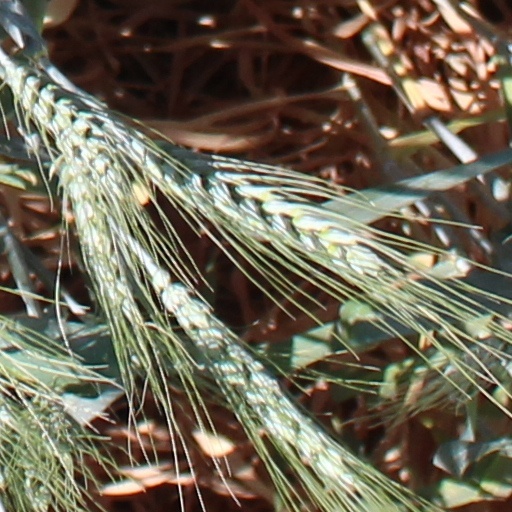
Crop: wheat